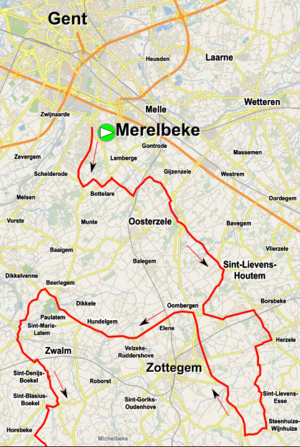
Le Circuit Het Nieuwsblad 2018 est la 73ᵉ édition de cette course cycliste sur route masculine. Il a lieu le 24 février 2018 dans la Région flamande, en Belgique, et fait partie du calendrier UCI World Tour 2018 en catégorie 1.UWT. Il est remporté par le Danois Michael Valgren en 4 h 50 min 14 s, suivi à douze secondes par le Polonais Łukasz Wiśniowski et par le Belge Sep Vanmarcke.